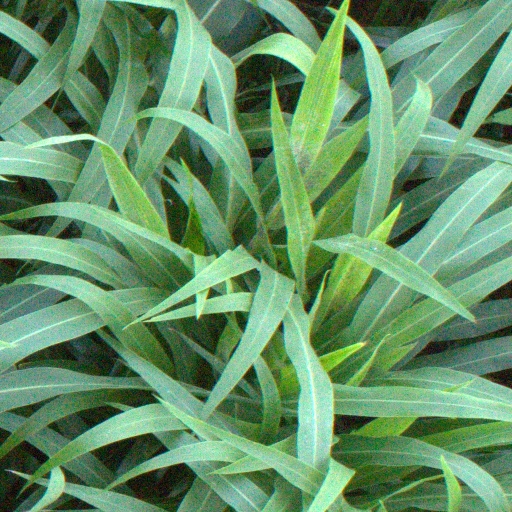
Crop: sorghum